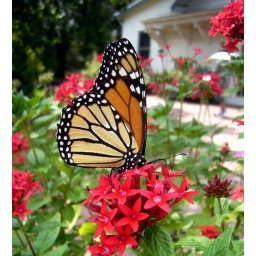
My first clear butterfly photo out in the open. I stayed by these red pentas hoping one would light.